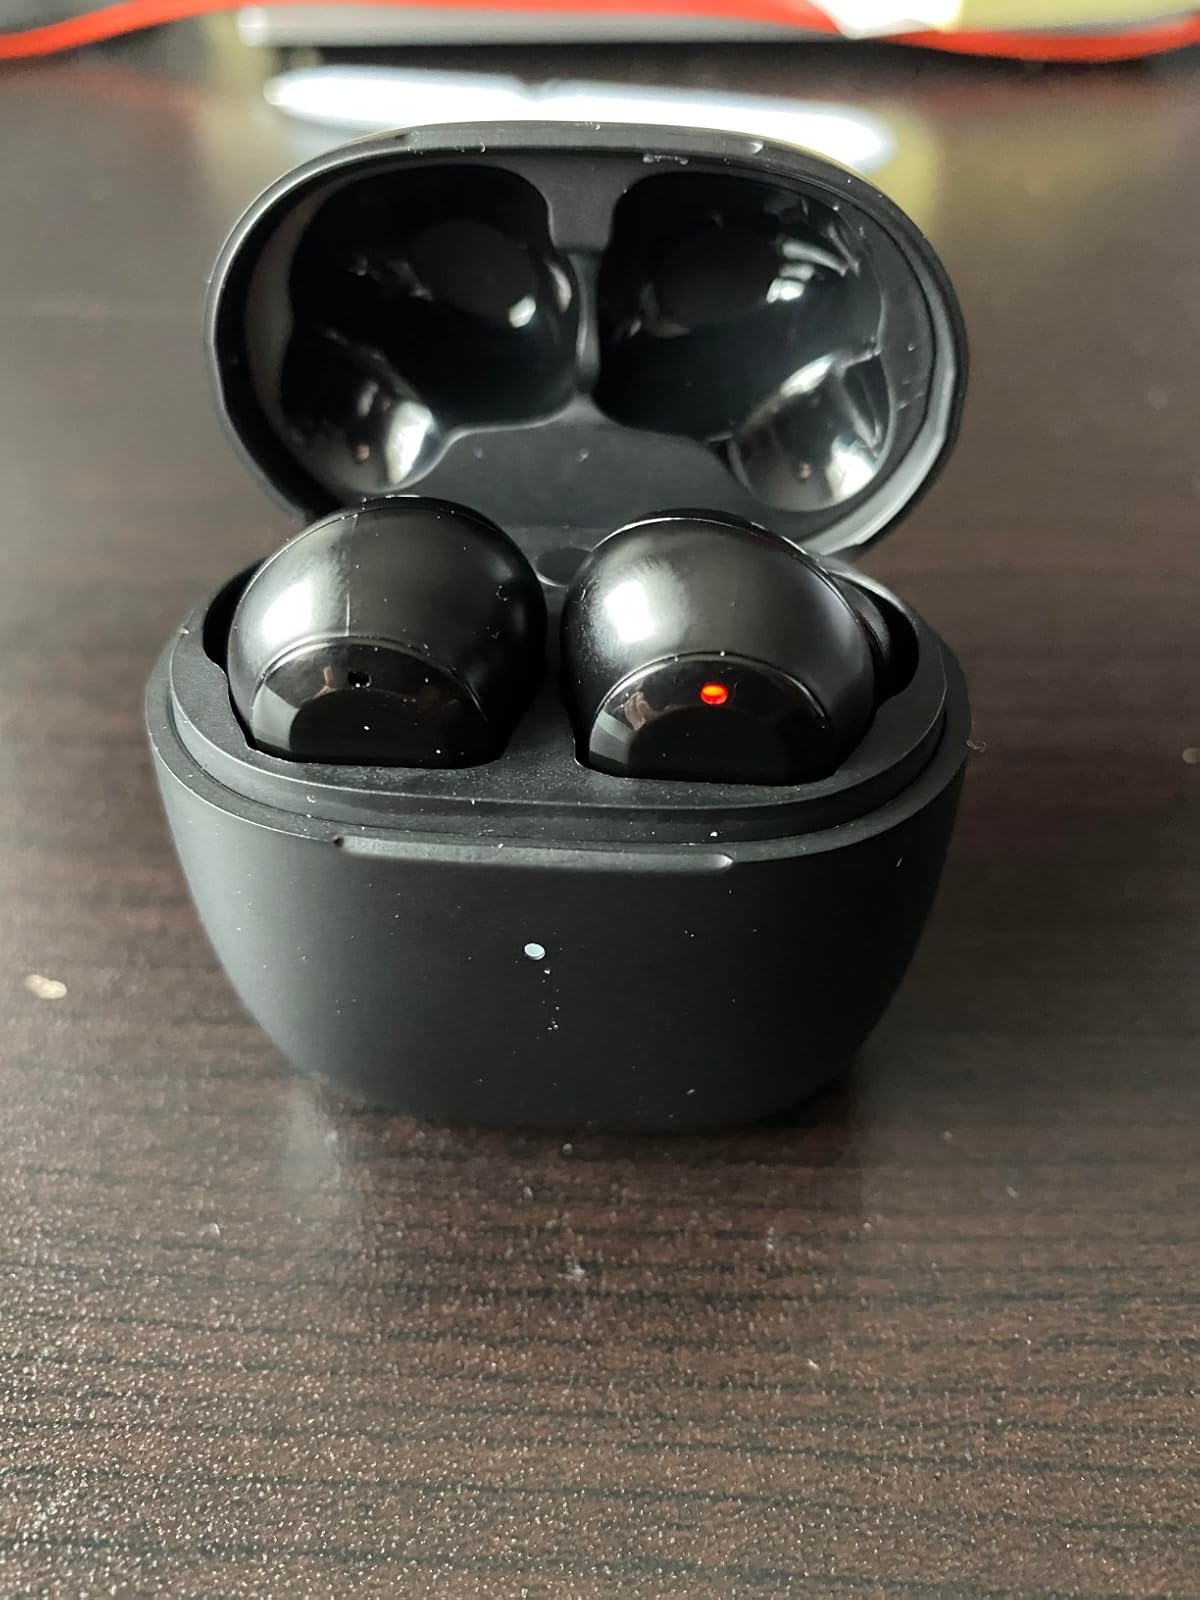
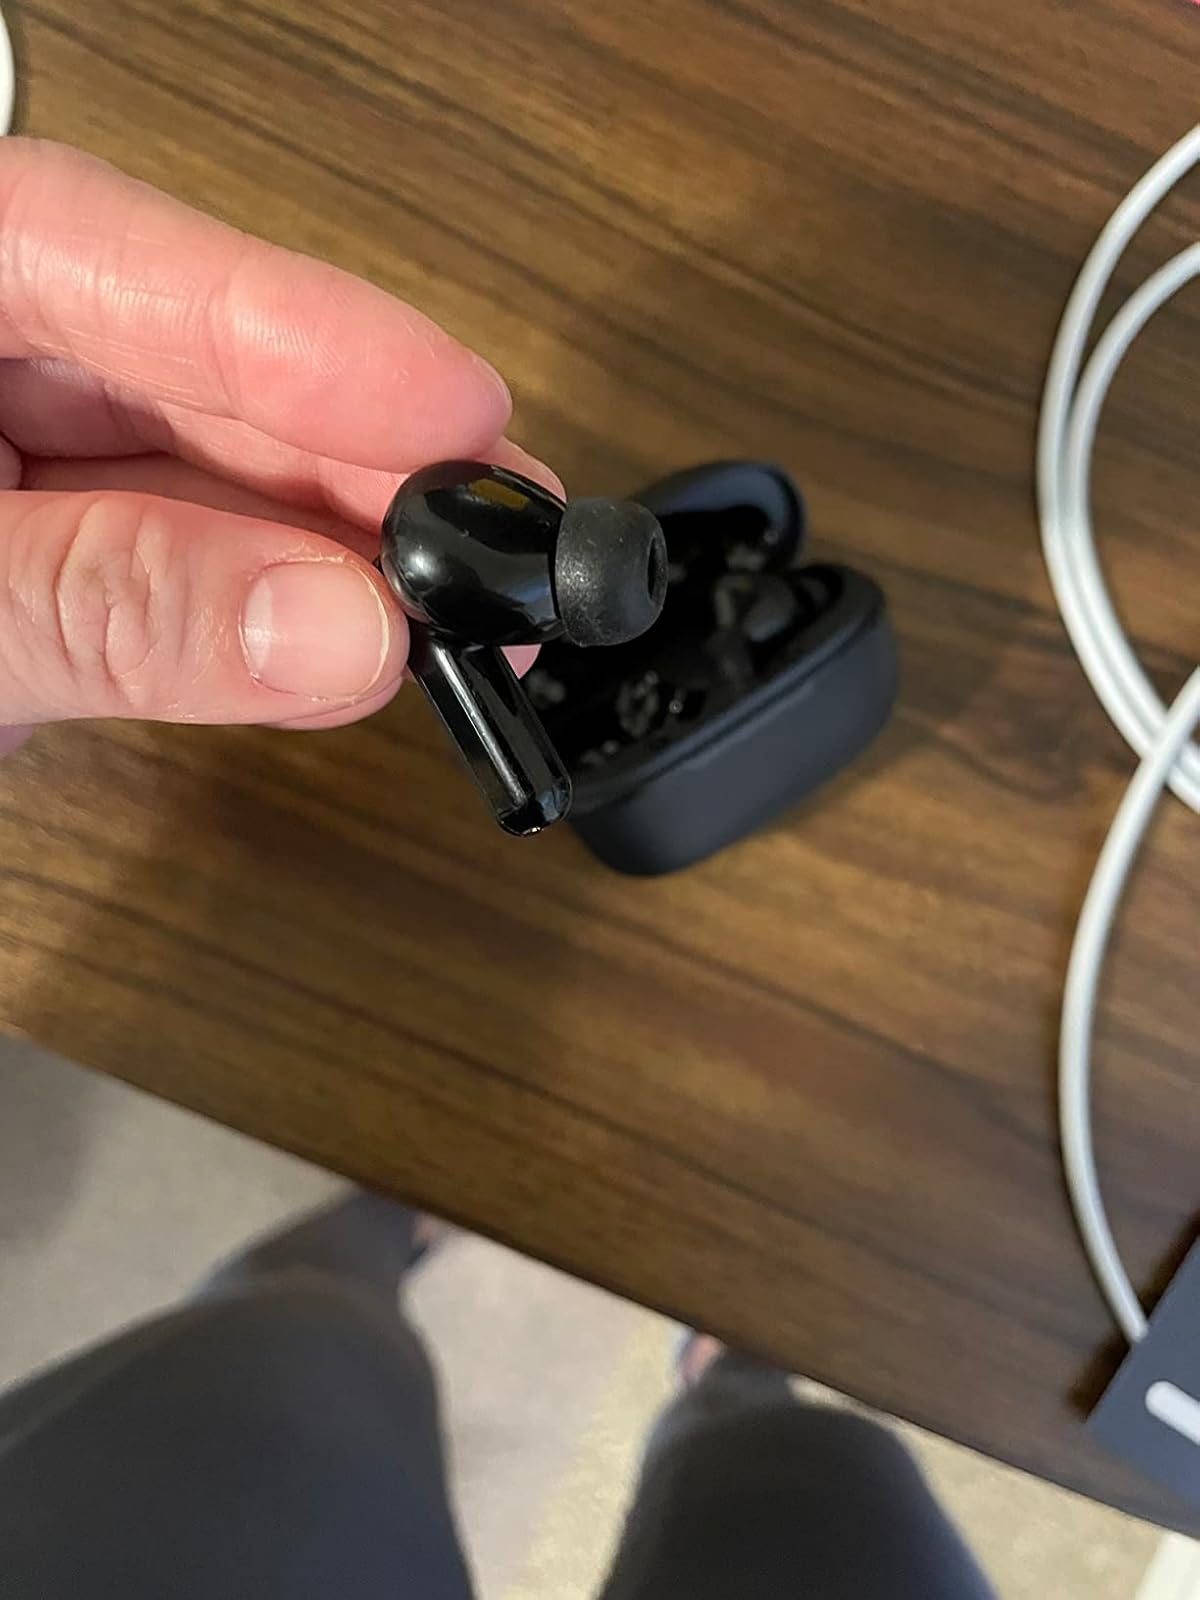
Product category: earbuds
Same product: no